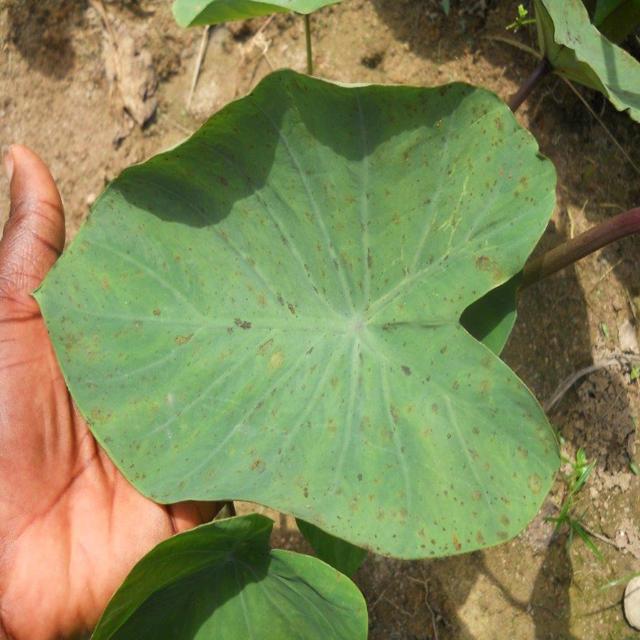
Label: Early_Blight